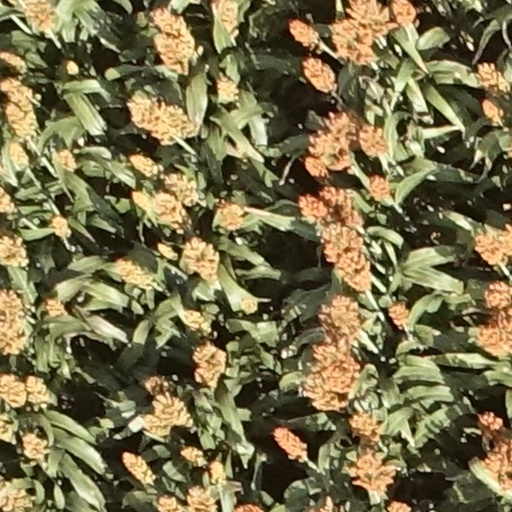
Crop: sorghum